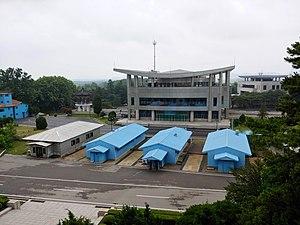
Vu sur les iconiques bâtiment bleu à la Zone coréenne démilitarisée
Le tourisme en Corée du Nord est un secteur économique de ce pays. Il est très encadré par l'État et ne peut se réaliser qu'en passant par la Direction nationale du tourisme.